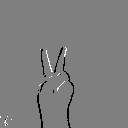
ASL letter: v